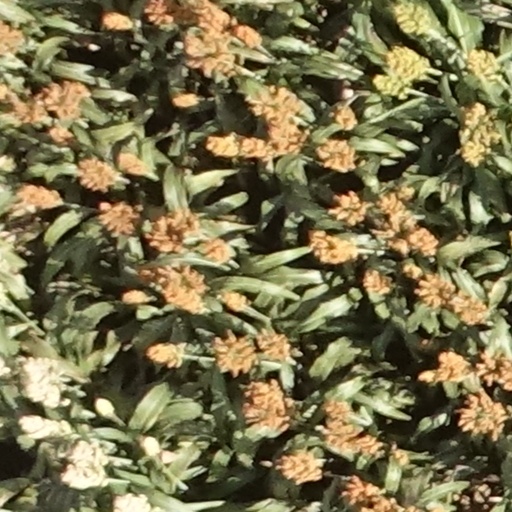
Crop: sorghum